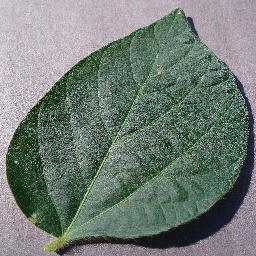
Label: Soybean___healthy